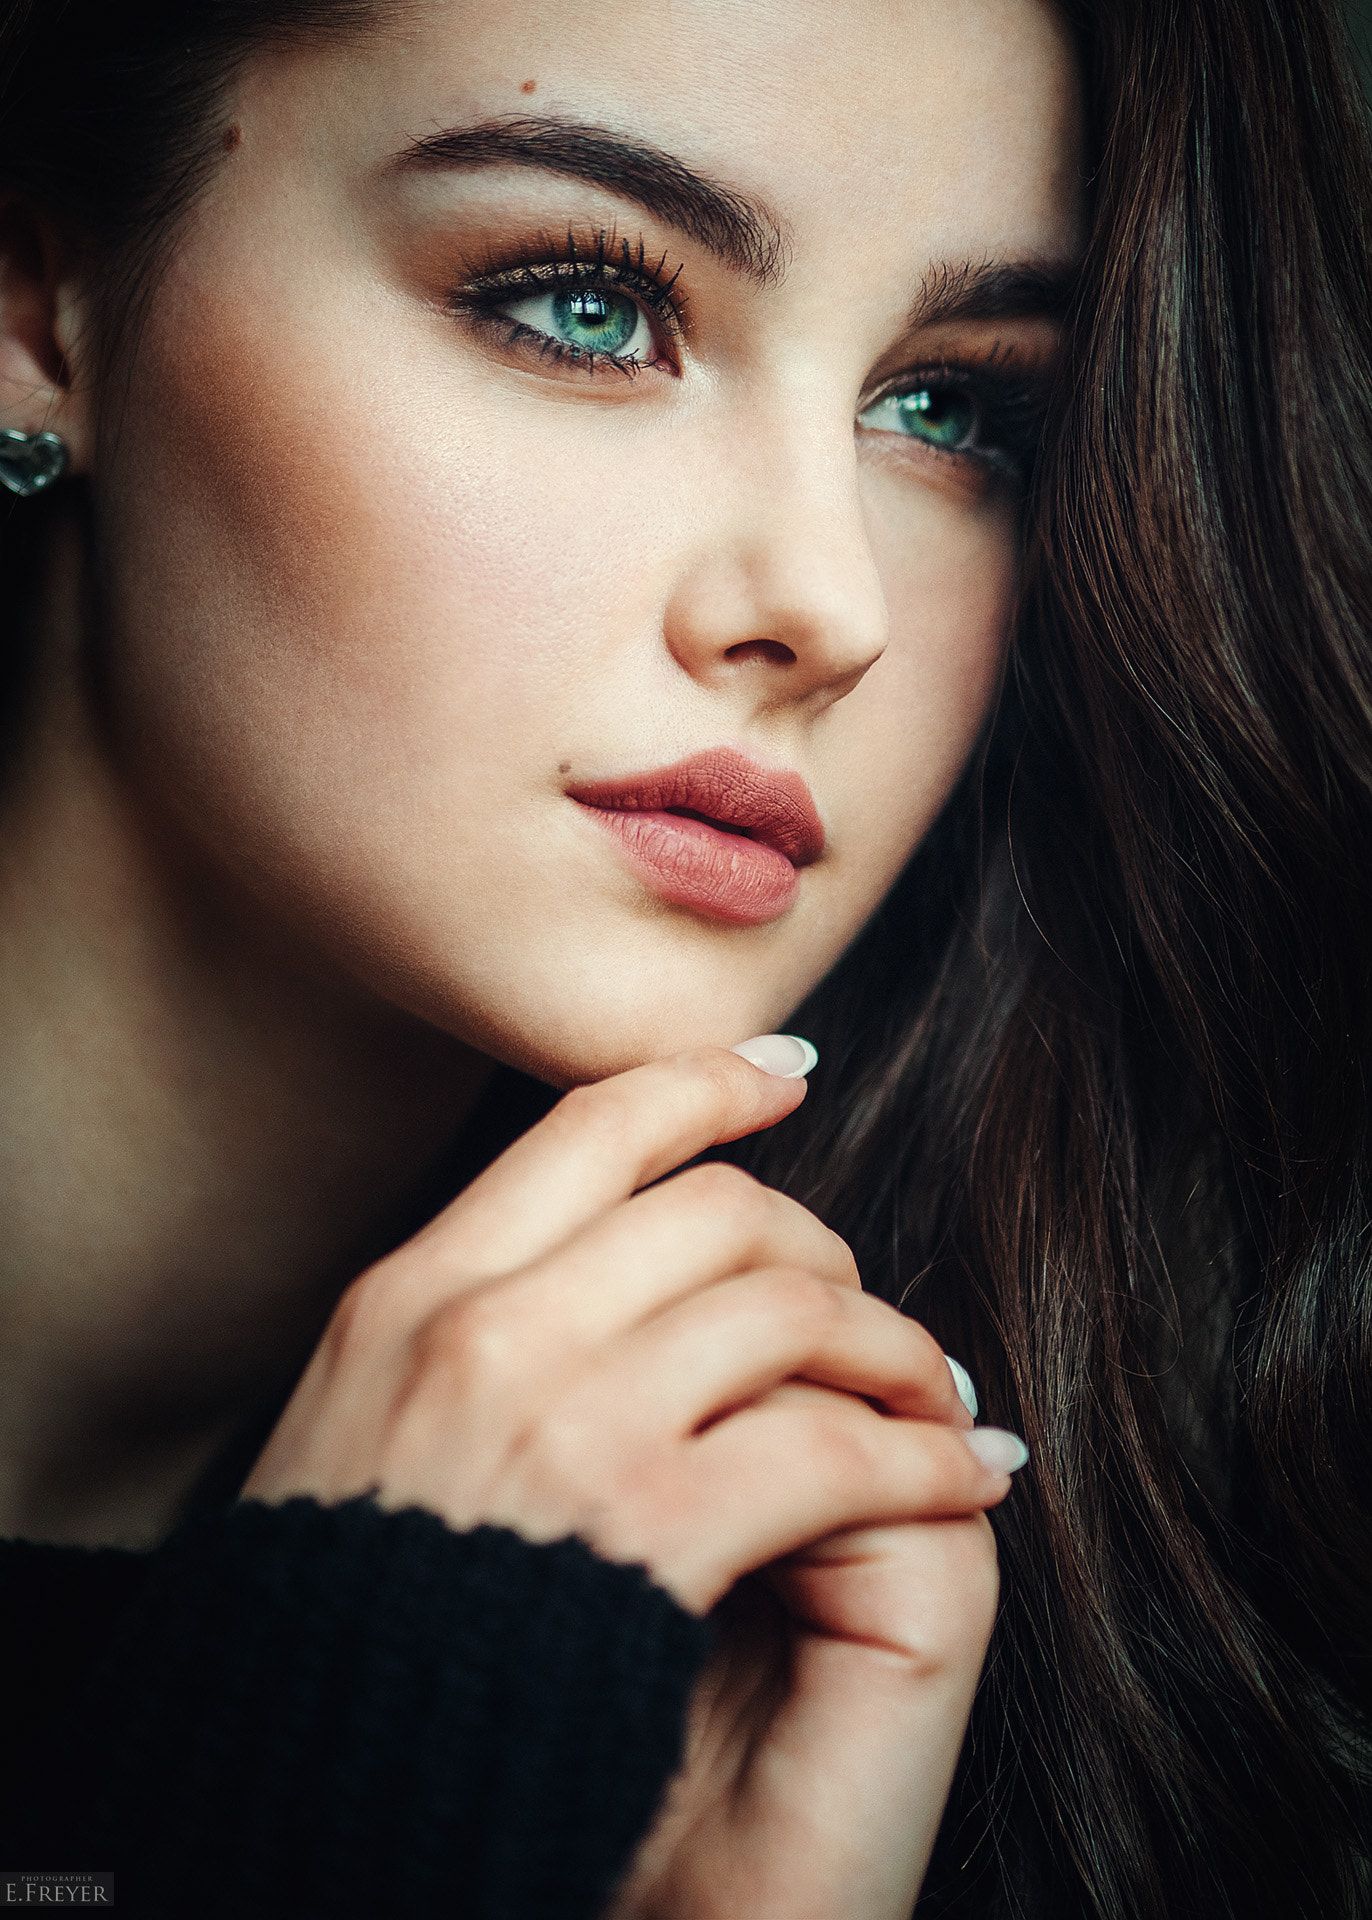
Label: Colored